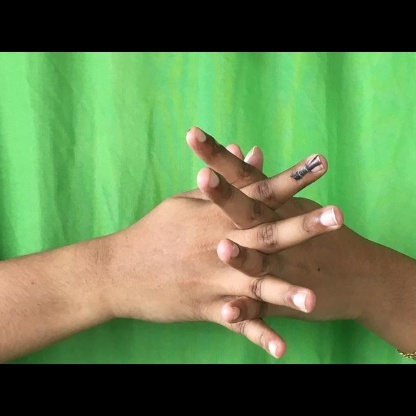
Mudra: Karkatta